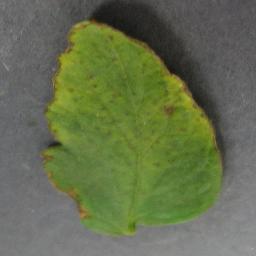
Label: Tomato___Tomato_Yellow_Leaf_Curl_Virus